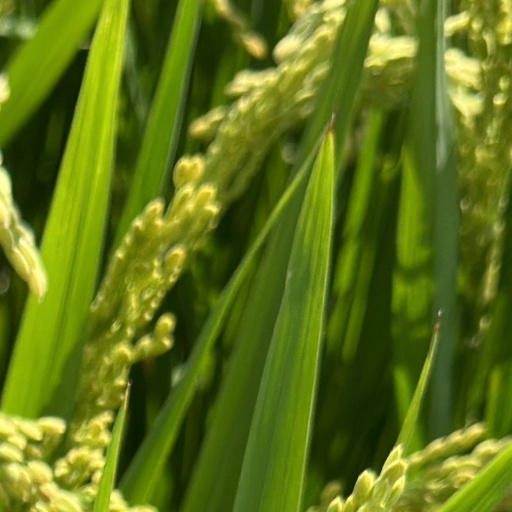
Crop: rice